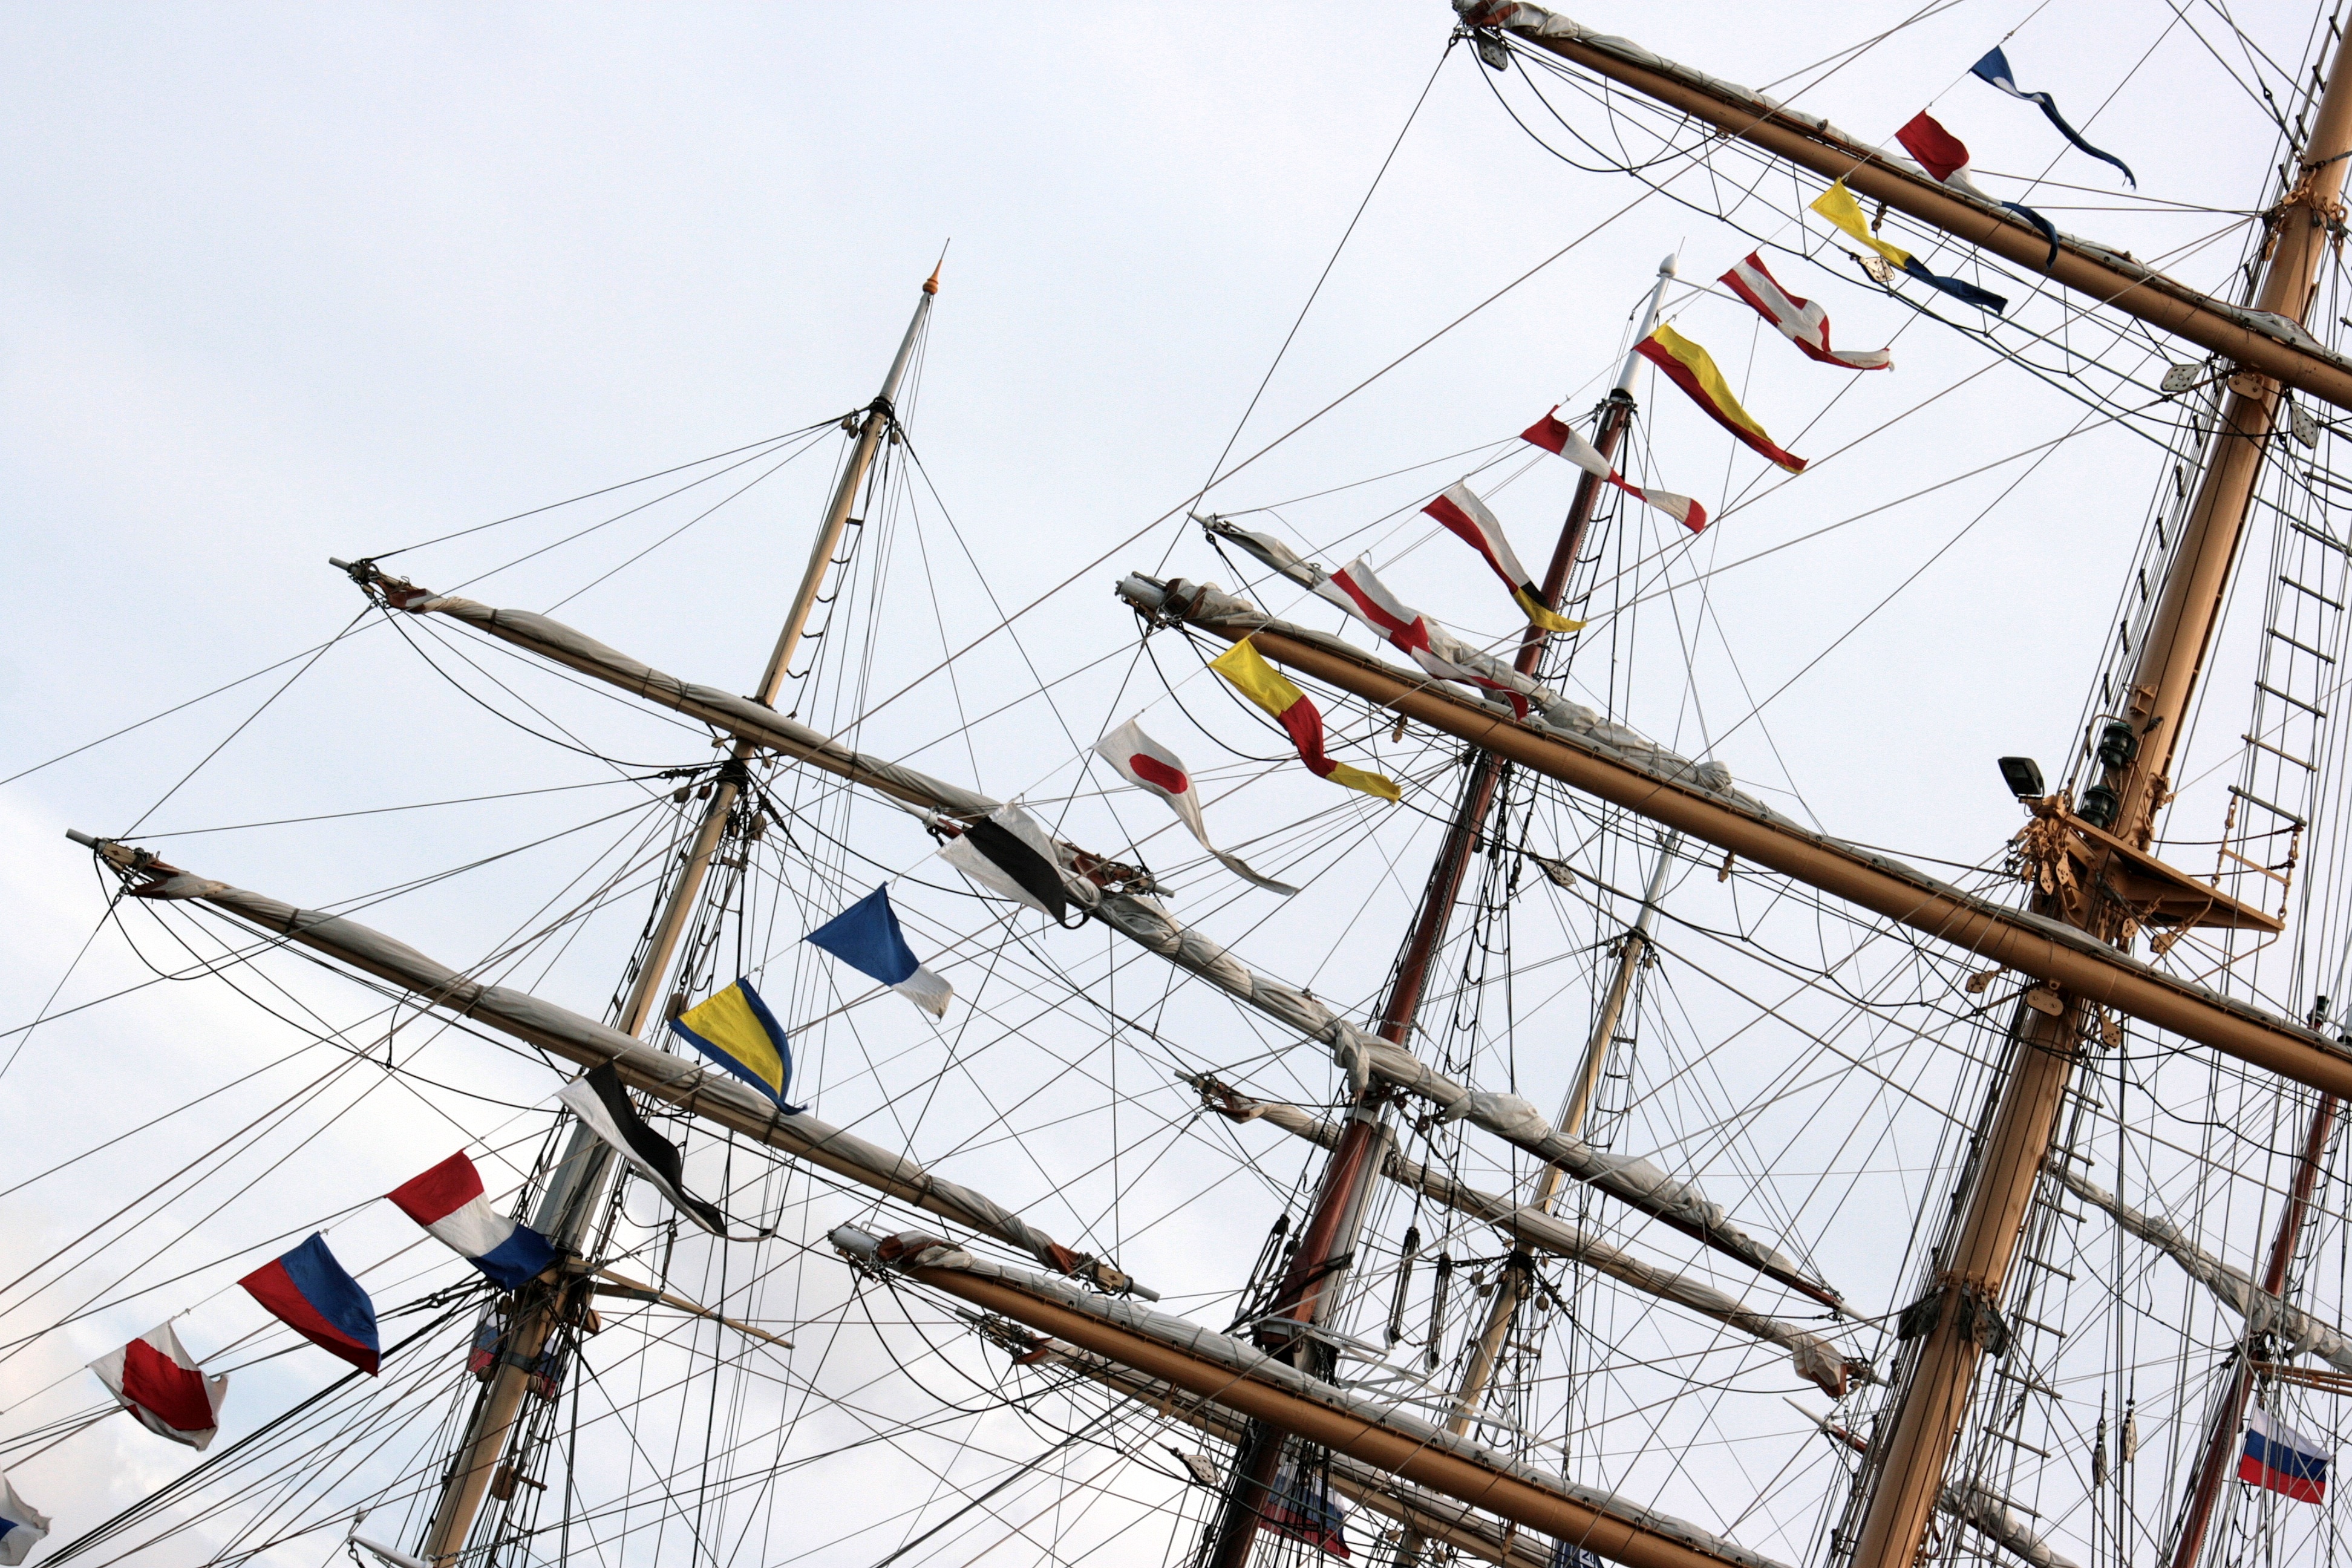
boat, ship, vehicle, mast, sailboat, sail, flags, watercraft, schooner, windjammer, barque, frigate, brig, sailing ship, galeas, training ship, tall ship, galleon, full rigged ship, ship of the line, caravel, brigantine, barquentine, carrack, manila galleon, east indiaman, the sky is gray